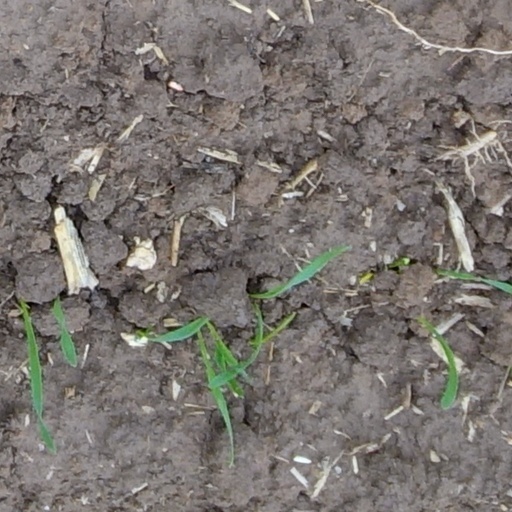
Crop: wheat